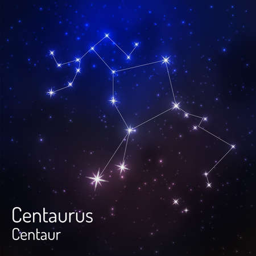
constellation in the night starry sky